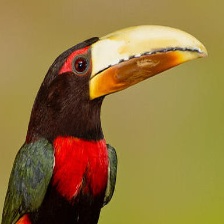
Species: IVORY BILLED ARACARI
Scientific name: PTEROGLOSSUS AZARA
ImageNet parent category: toucan